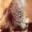
Label: porcupine